Triodos Bank

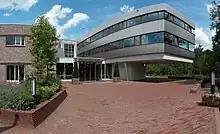
Former Headquarters of Triodos bank in Zeist, Netherlands

The name Triodos is derived from the Greek "τρὶ- (tri, three) and ὁδος (hodos, road) meaning "meeting of three roads", which for the bank are: people, planet, and profit. The bank was initially founded as an anthroposophical initiative with a mission to promote quality of life in the broad sense.